Giovanni Leone

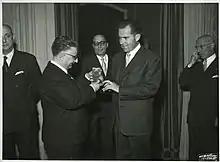
Leone with then U.S. Vice President Richard Nixon in 1957

Thanks to his "super partes" position, the respect of all DC's internal factions, alongside the undoubted consideration gained also from the other political forces during the works of the Constituent Assembly, in 1950, Leone assumed the position of Vice President of the Chamber of Deputies and then, from May 1955, the one of President, which he held continuously until June 1963.